List of Newcastle Jets FC seasons

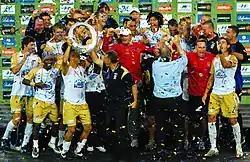
Newcastle Jets celebrating after their 2008 Grand Final victory

Newcastle Jets Football Club is an Australian professional association football club based in Waratah West, Newcastle. The club was formed 2000 as Newcastle United Jets. They became one of the three members from the New South Wales admitted into the A-League, having spent their first four seasons participating in the National Soccer League.